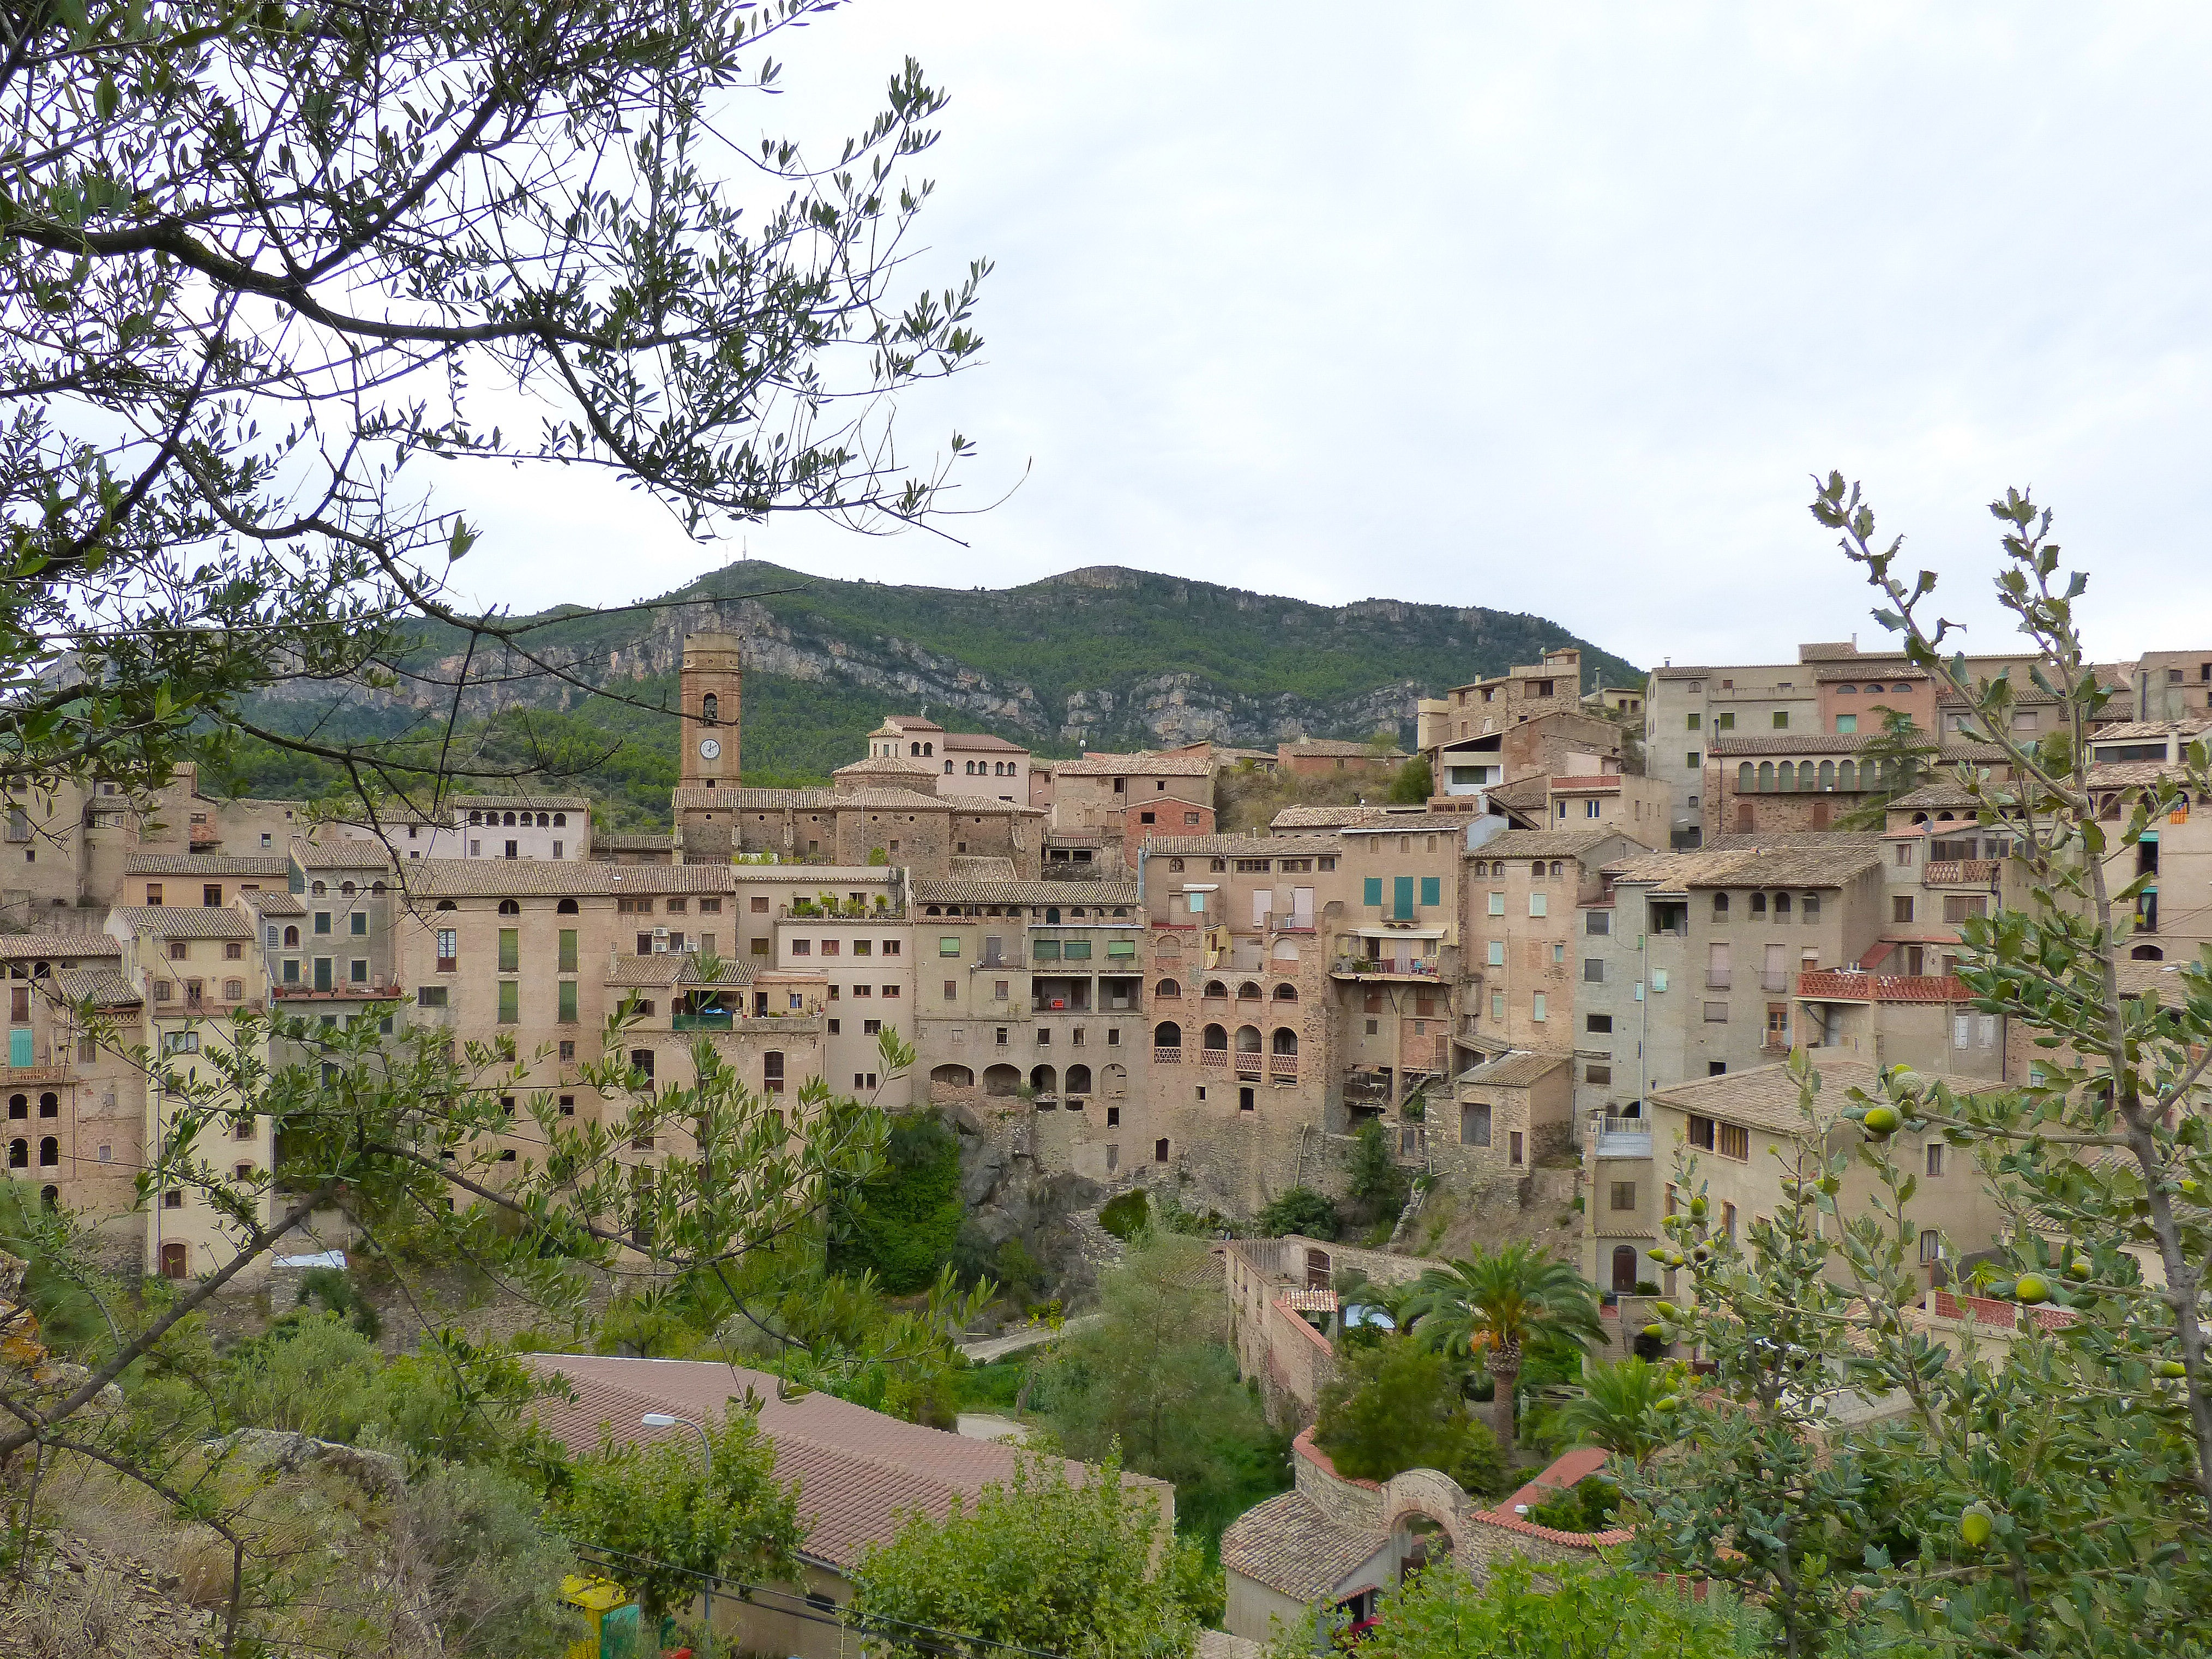
people, town, old, village, ruins, estate, ecosystem, neighbourhood, priorat, ancient history, residential area, vilella baixa, human settlement